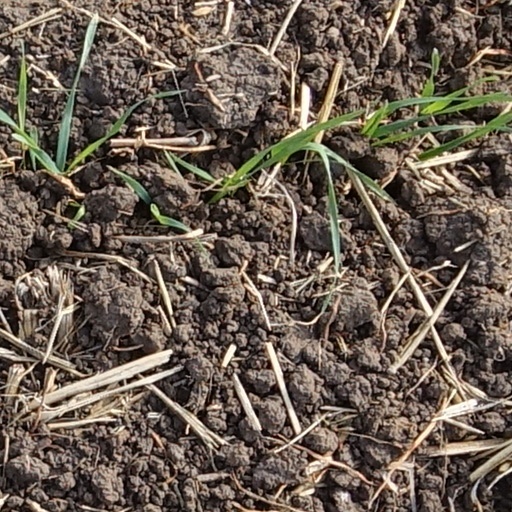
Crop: wheat